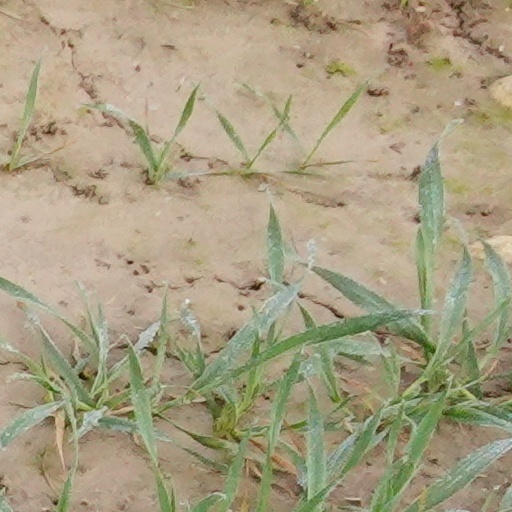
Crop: wheat